Judd Winick

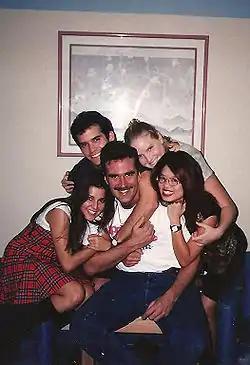
Winick (upper left) in 1994 with (left to right): Rachel Campos, Alex Escarno, Cory Murphy and his then-girlfriend (now wife) Pam Ling

Winick applied to be on MTV network's reality TV show, "", hoping for fame and a career boost. During the casting process, the producers of the show conducted an in-person, videotaped interview with Winick. When asked how he would feel about living with someone who was HIV-positive, Winick gave what he thought was an enthusiastic, politically correct answer, despite reservations. Winick was accepted as a cast member on the show in January 1994. The producers informed the housemates that they would be living with someone who was HIV-positive, but they did not reveal who it was. Winick and his six castmates (Mohammed Bilal, Rachel Campos, Pam Ling, Cory Murphy, David "Puck" Rainey, and Pedro Zamora) moved into the house at 949 Lombard Street on Russian Hill on February 12, Winick's 24th birthday. Winick became roommates with Pedro Zamora. Although Cory Murphy, who was the first housemate to meet Zamora, learned that he was HIV-positive when they took the train together from Los Angeles to San Francisco, Winick learned that Zamora was the housemate who had AIDS after Winick and Zamora had decided to be roommates, when Zamora told him that he was an AIDS educator, and subsequently showed his scrapbook to Winick and the other housemates.